Englesqueville-en-Auge

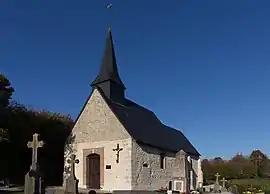
The church in Englesqueville-en-Auge

Englesqueville-en-Auge (literally "Englesqueville in Auge") is a commune in the Calvados department in the Normandy region in northwestern France.